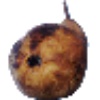
Label: Pear Abate 1